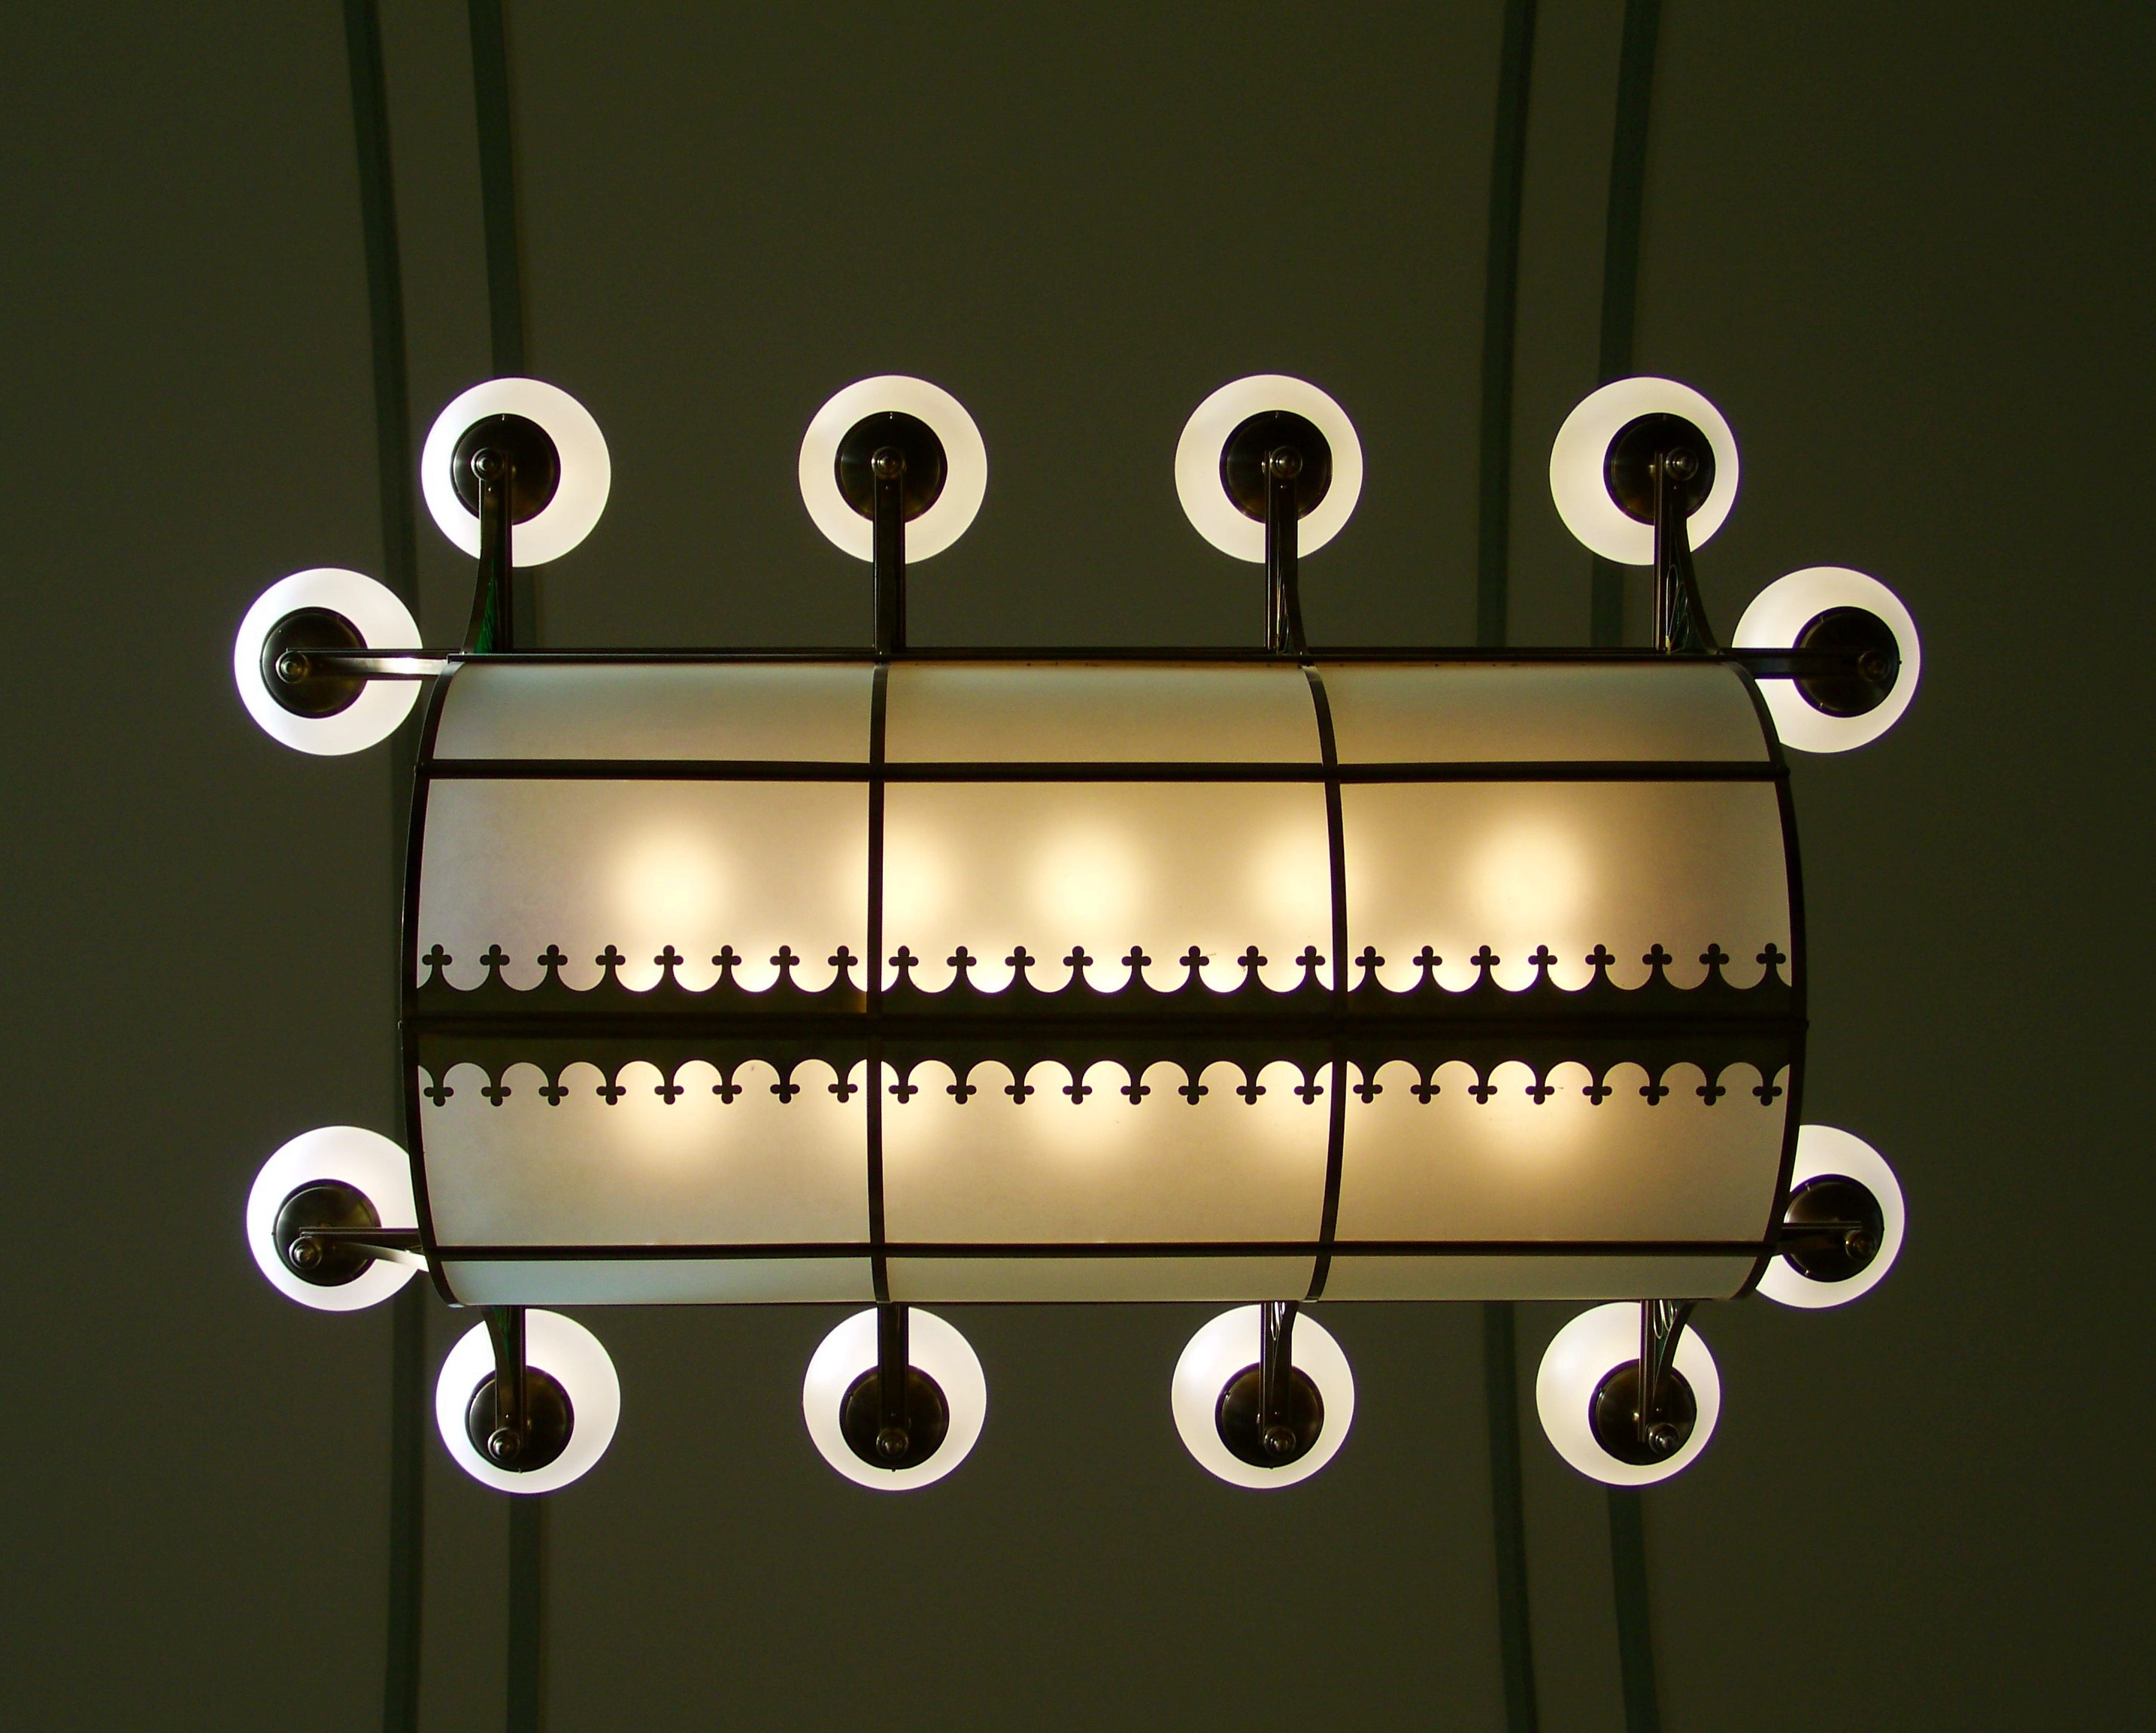
light, ceiling, metal, lamp, lighting, circle, font, light fixture, iron, chandelier, lighting body